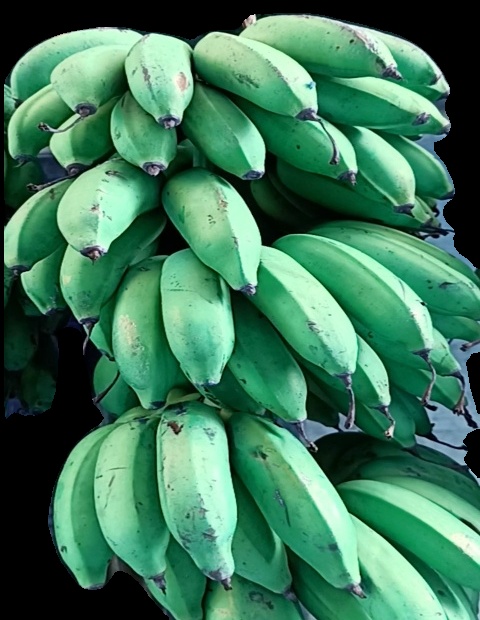
Variety: rasbale
Grade: grade2